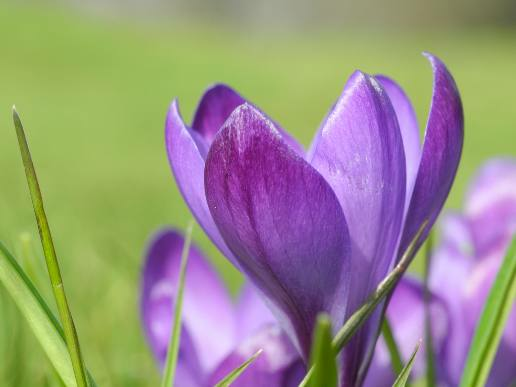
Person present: No